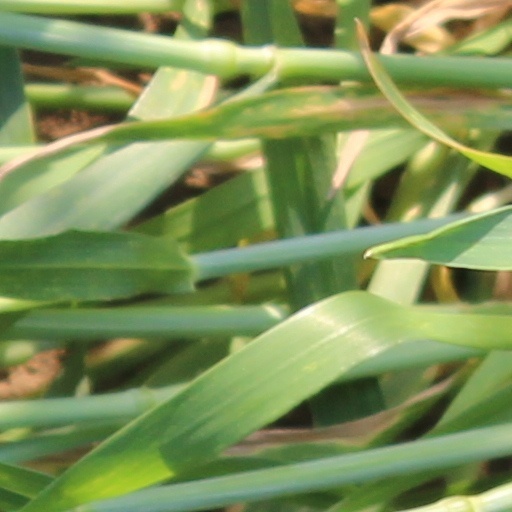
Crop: wheat